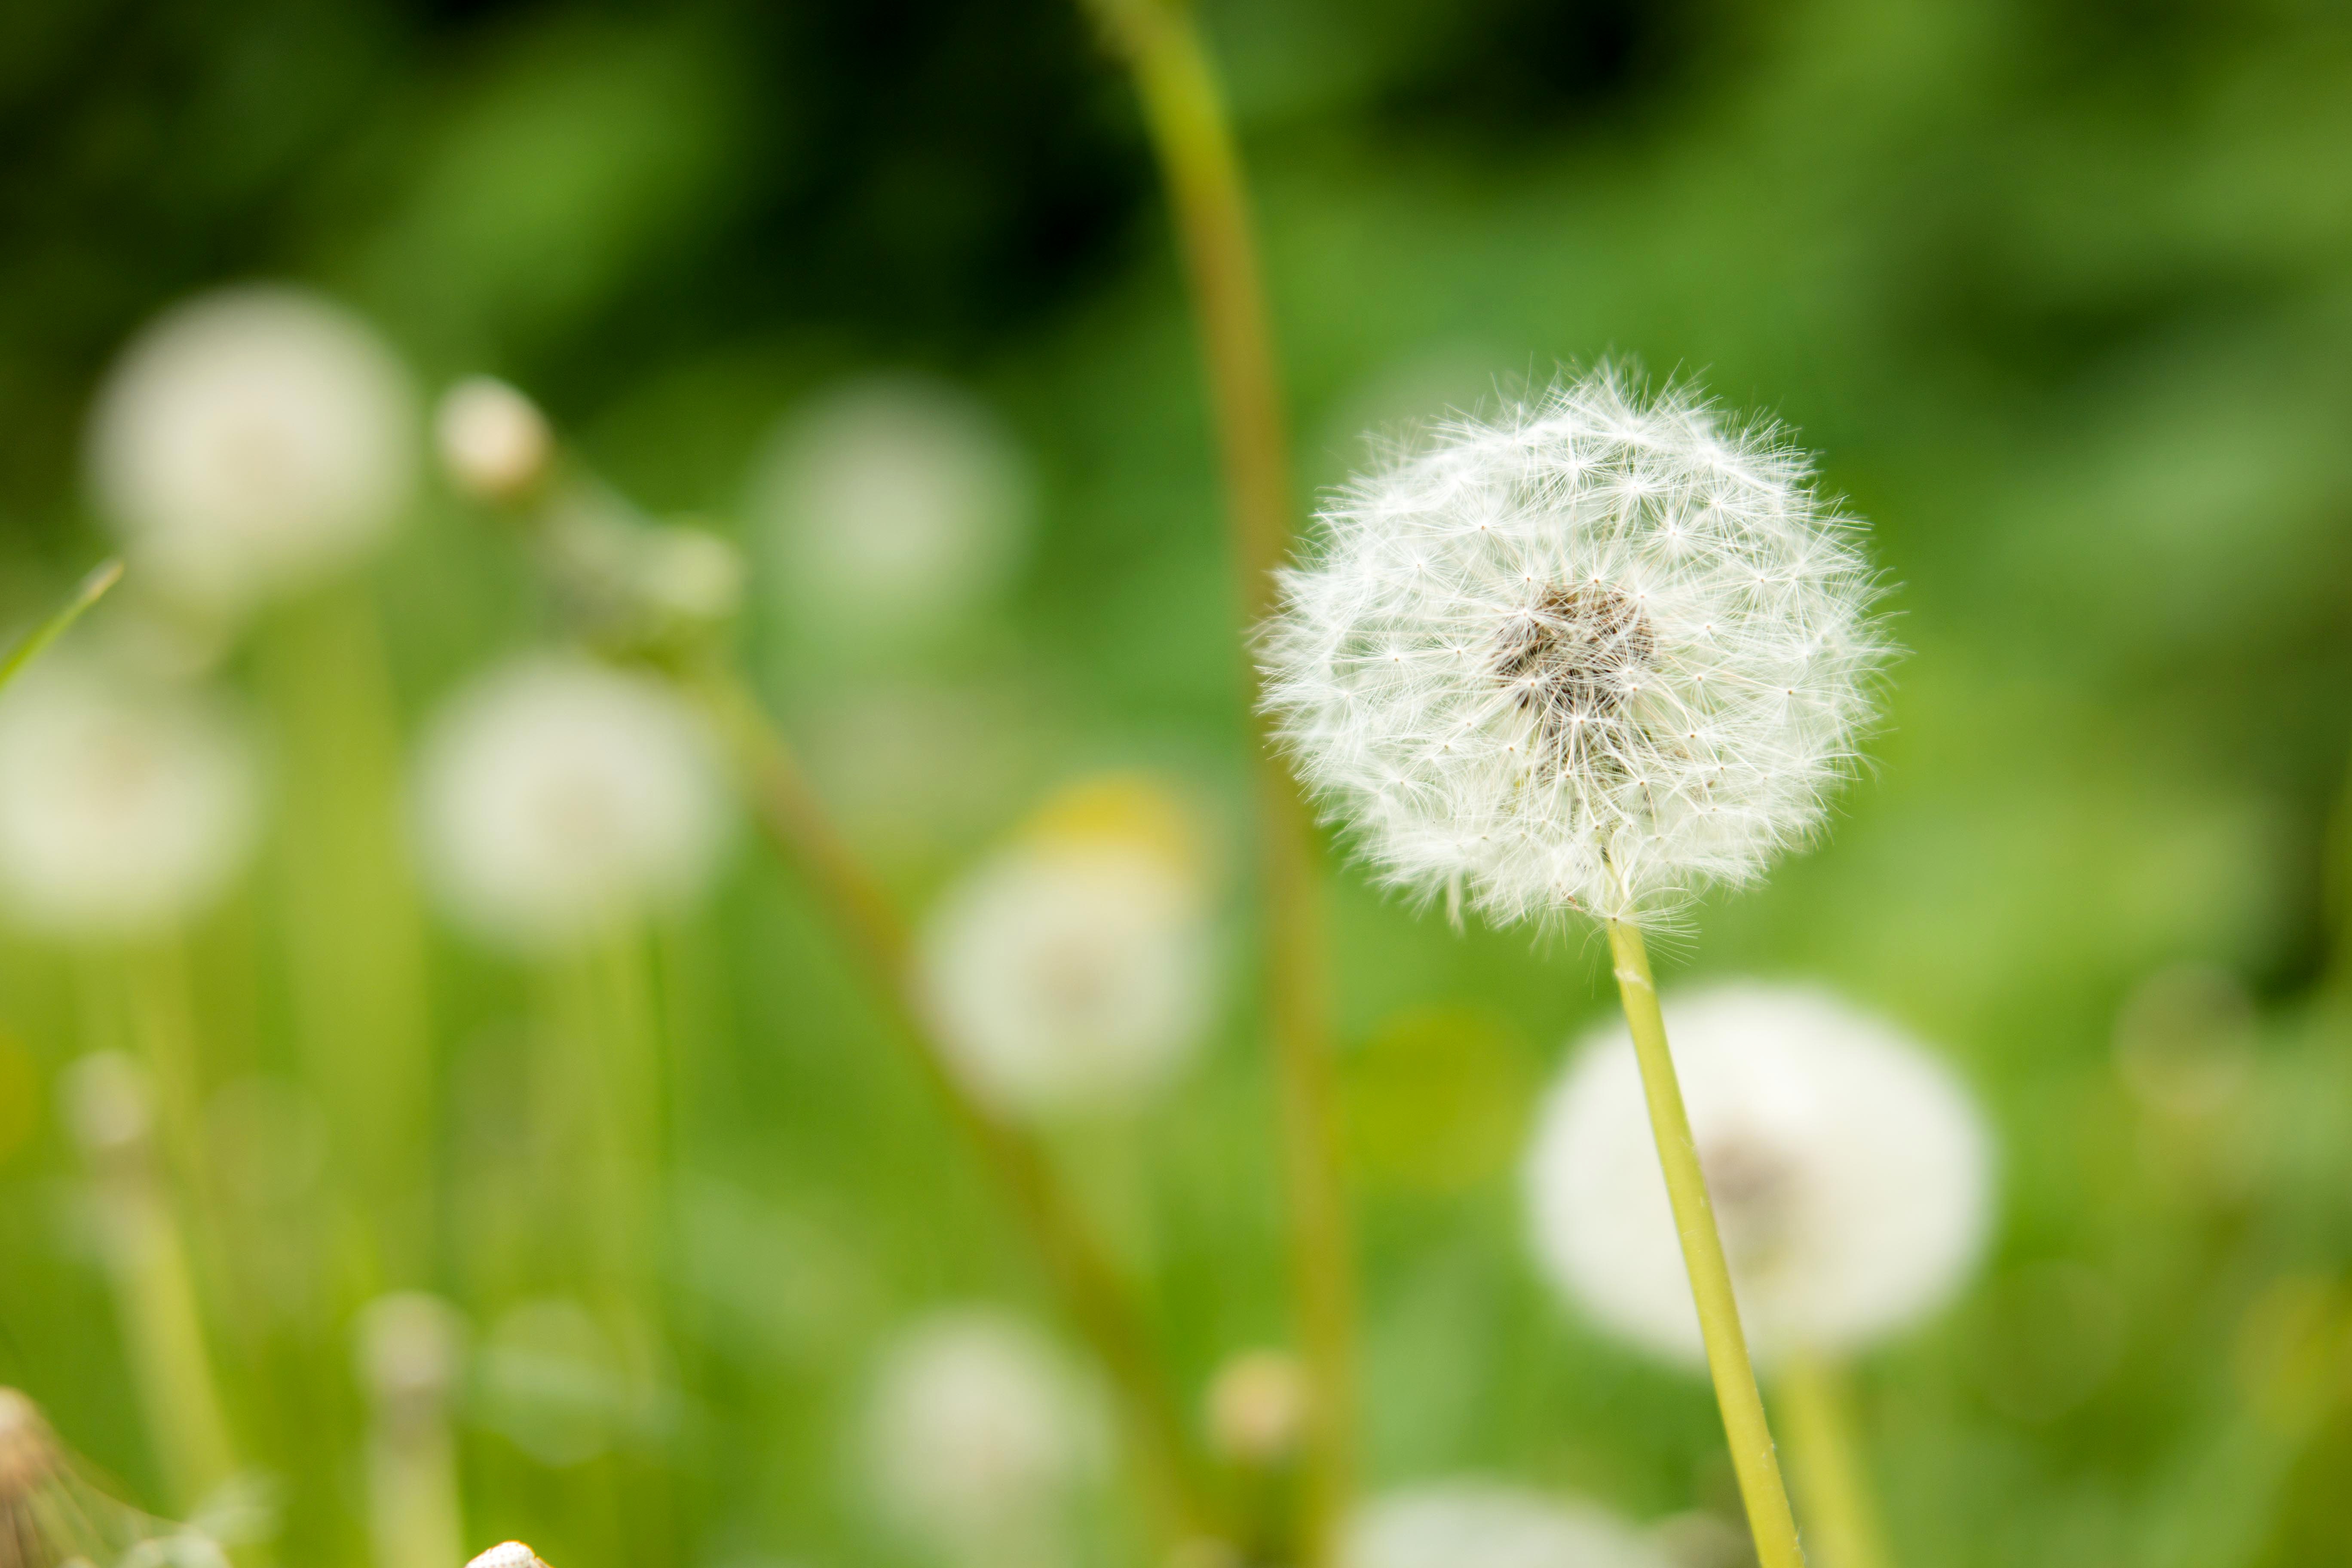
nature, grass, bokeh, plant, field, photography, meadow, dandelion, sunlight, leaf, flower, daisy, spring, green, produce, botany, flora, wildflower, close up, pointed flower, seeds, reproduction, multiplication, faded, macro photography, flying seeds, flowering plant, daisy family, grass family, plant stem, land plant